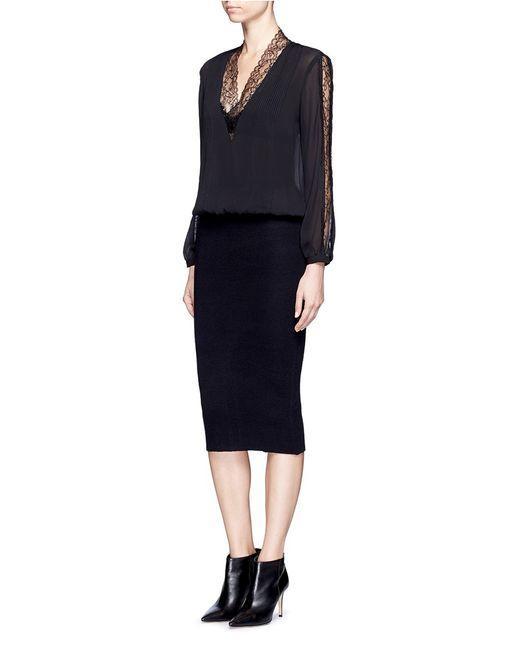
Netzdesign schwarzes Top mit Rock für Damen